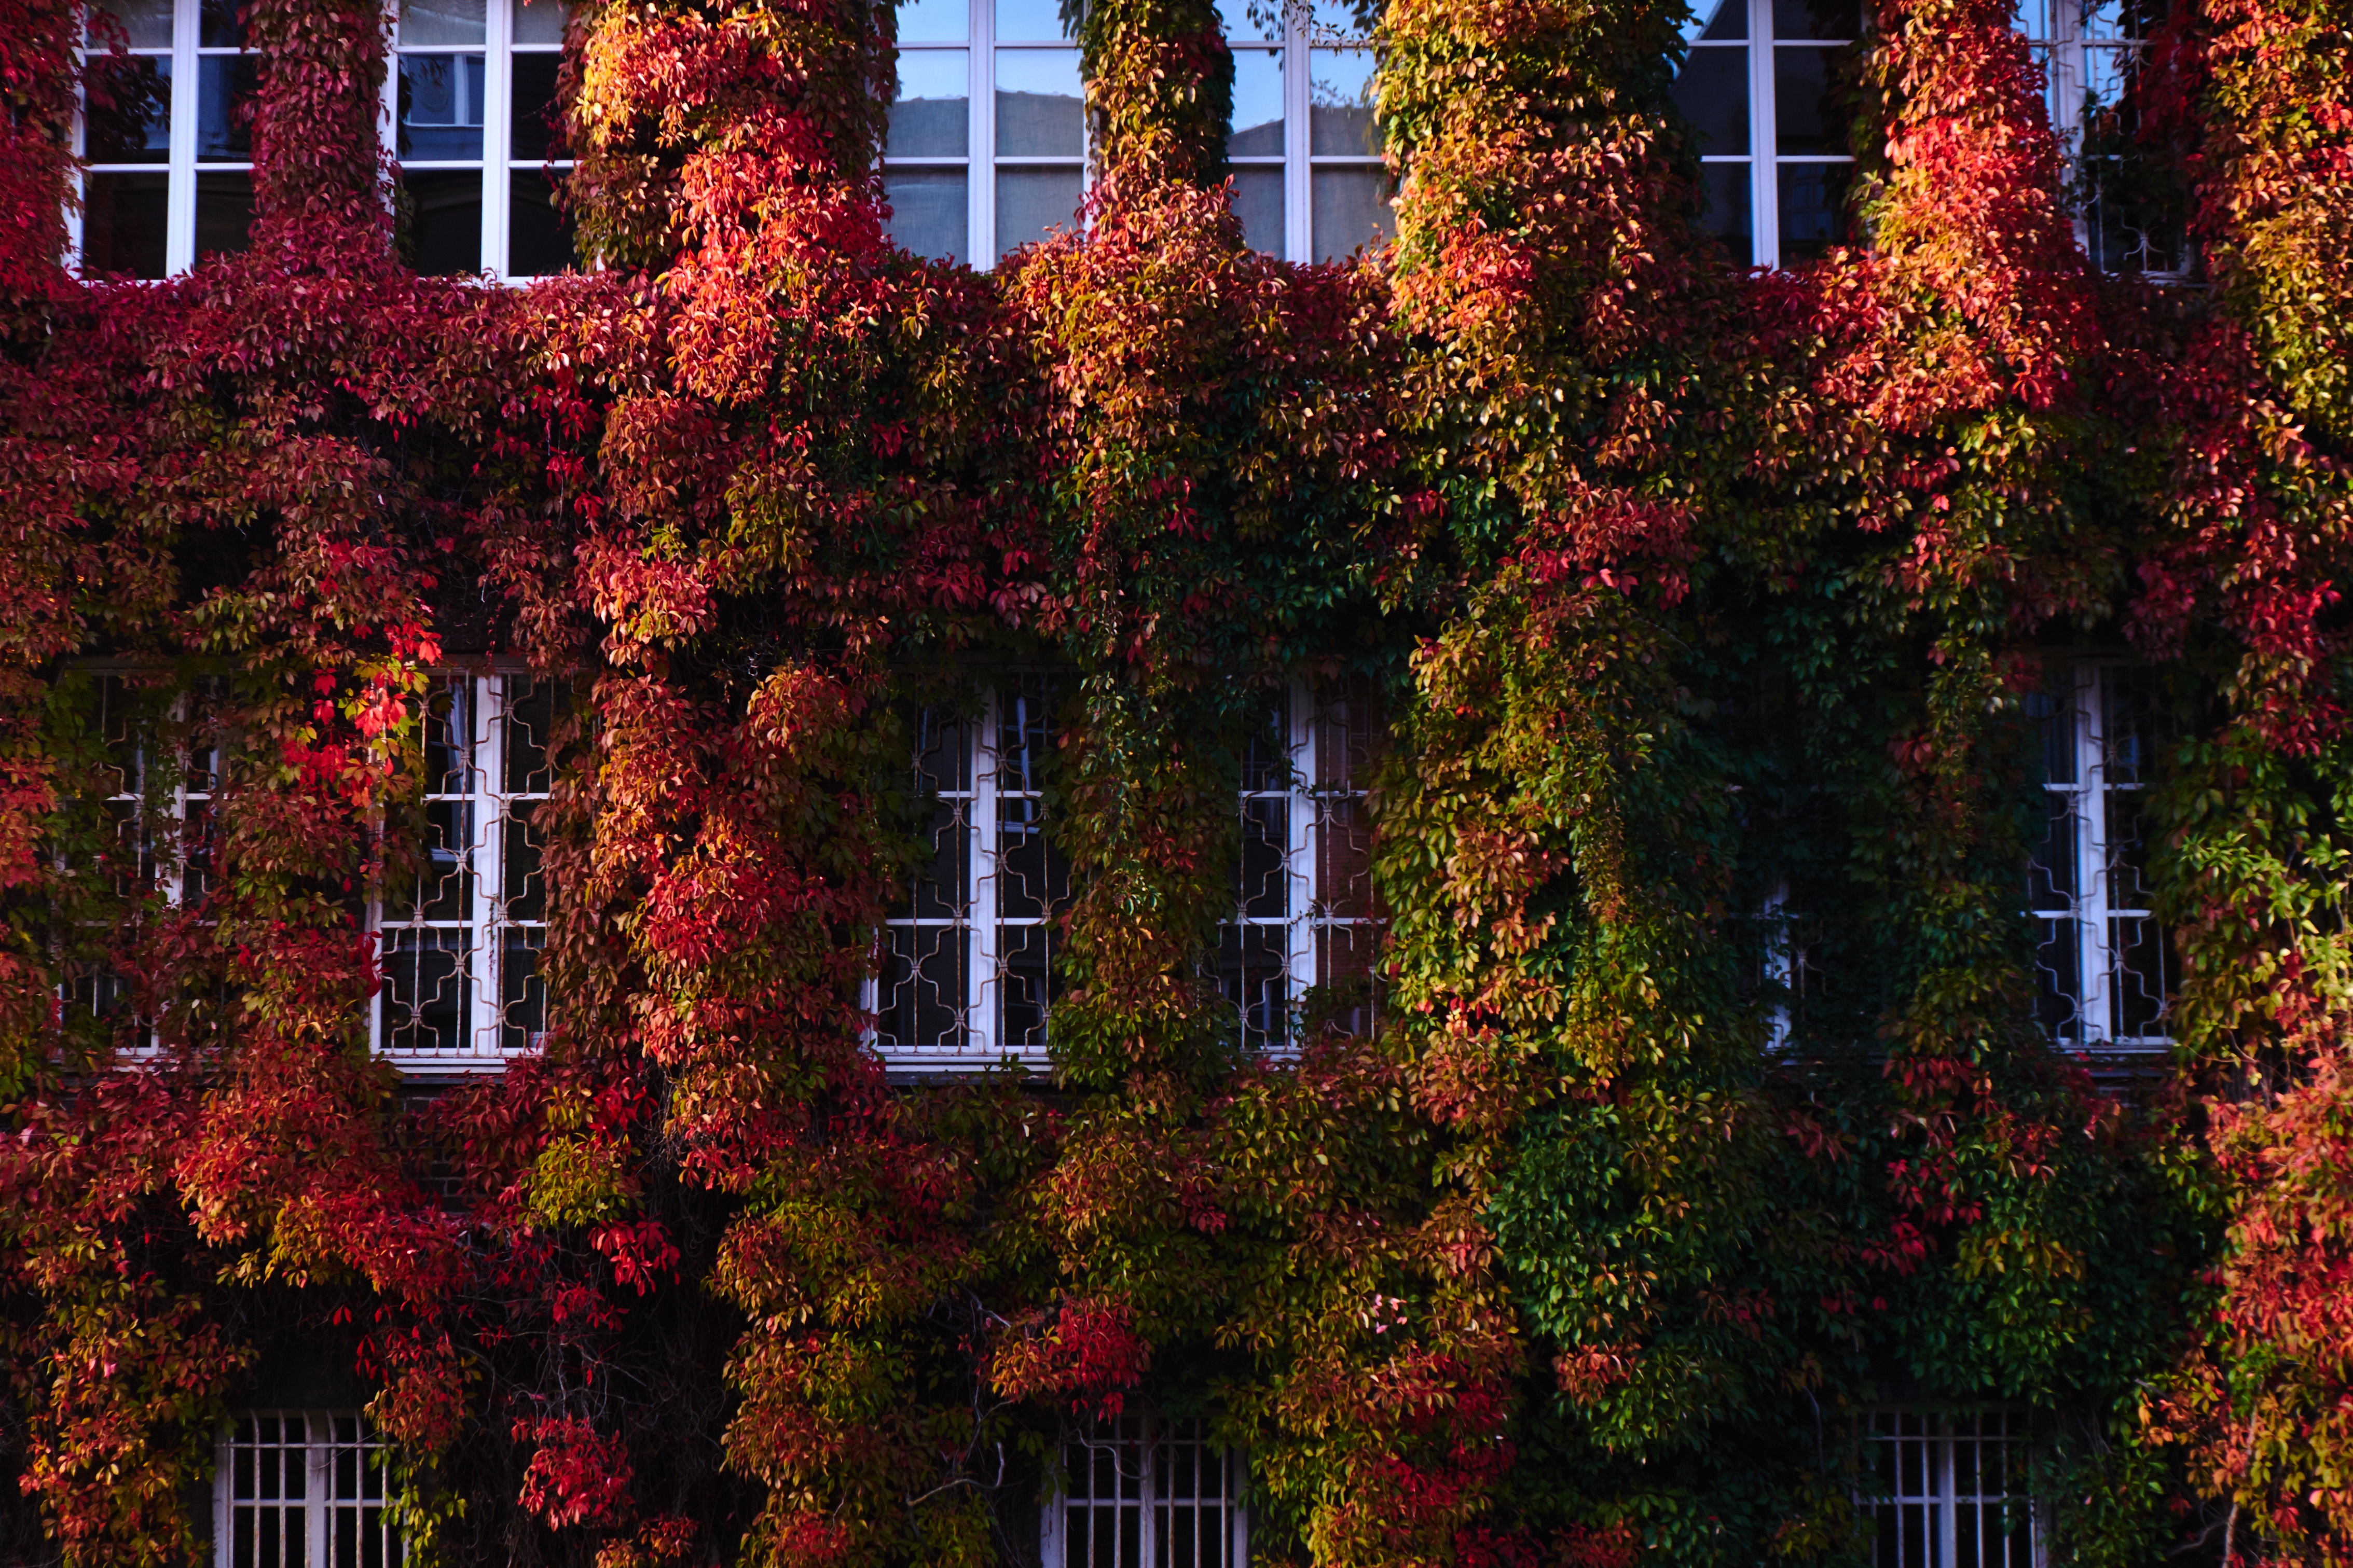
tree, plant, house, leaf, flower, autumn, facade, season, woody plant